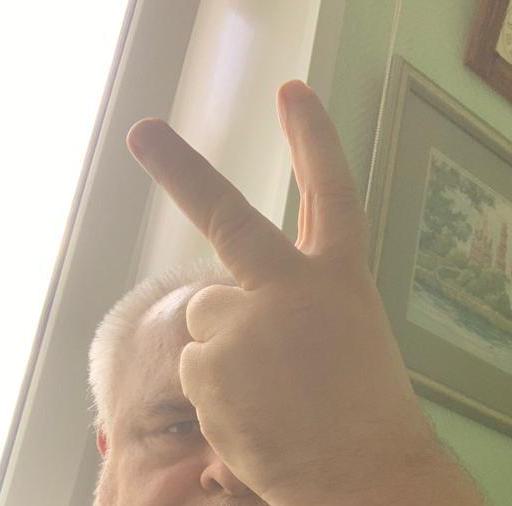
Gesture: peace_inverted